Political history of Mysore and Coorg (1565–1760)

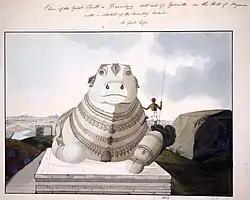
Company style watercolour, 1806, of the colossal monolithic granite Nandi bull of 1659 on the road to Chamundi Hill overlooking Mysore

In the western-central poligar regions, the Nayakas of Keladi were easily defeated, but were able to buy back their lands from their Bijapur invaders. (Map 4.) Eastward, the Bijapur-Shahji forces took the gold-rich Kolar district in 1639, and Bangalore—a city founded a century earlier by Kempe Gowda I. Advancing down the Eastern Ghats, the mountains rising behind the coastal plains of southeastern India, they captured the historic towns of Vellore and Gingee. Returning north through the east-central "maidan" plain (average elevation ), they gained possession of the towns of Ballapur, Sira, and the hill fortress of Chitaldroog. (See Map 4.)